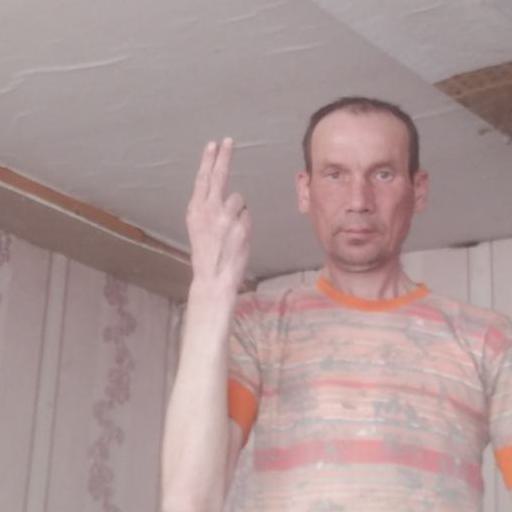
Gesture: two_up_inverted